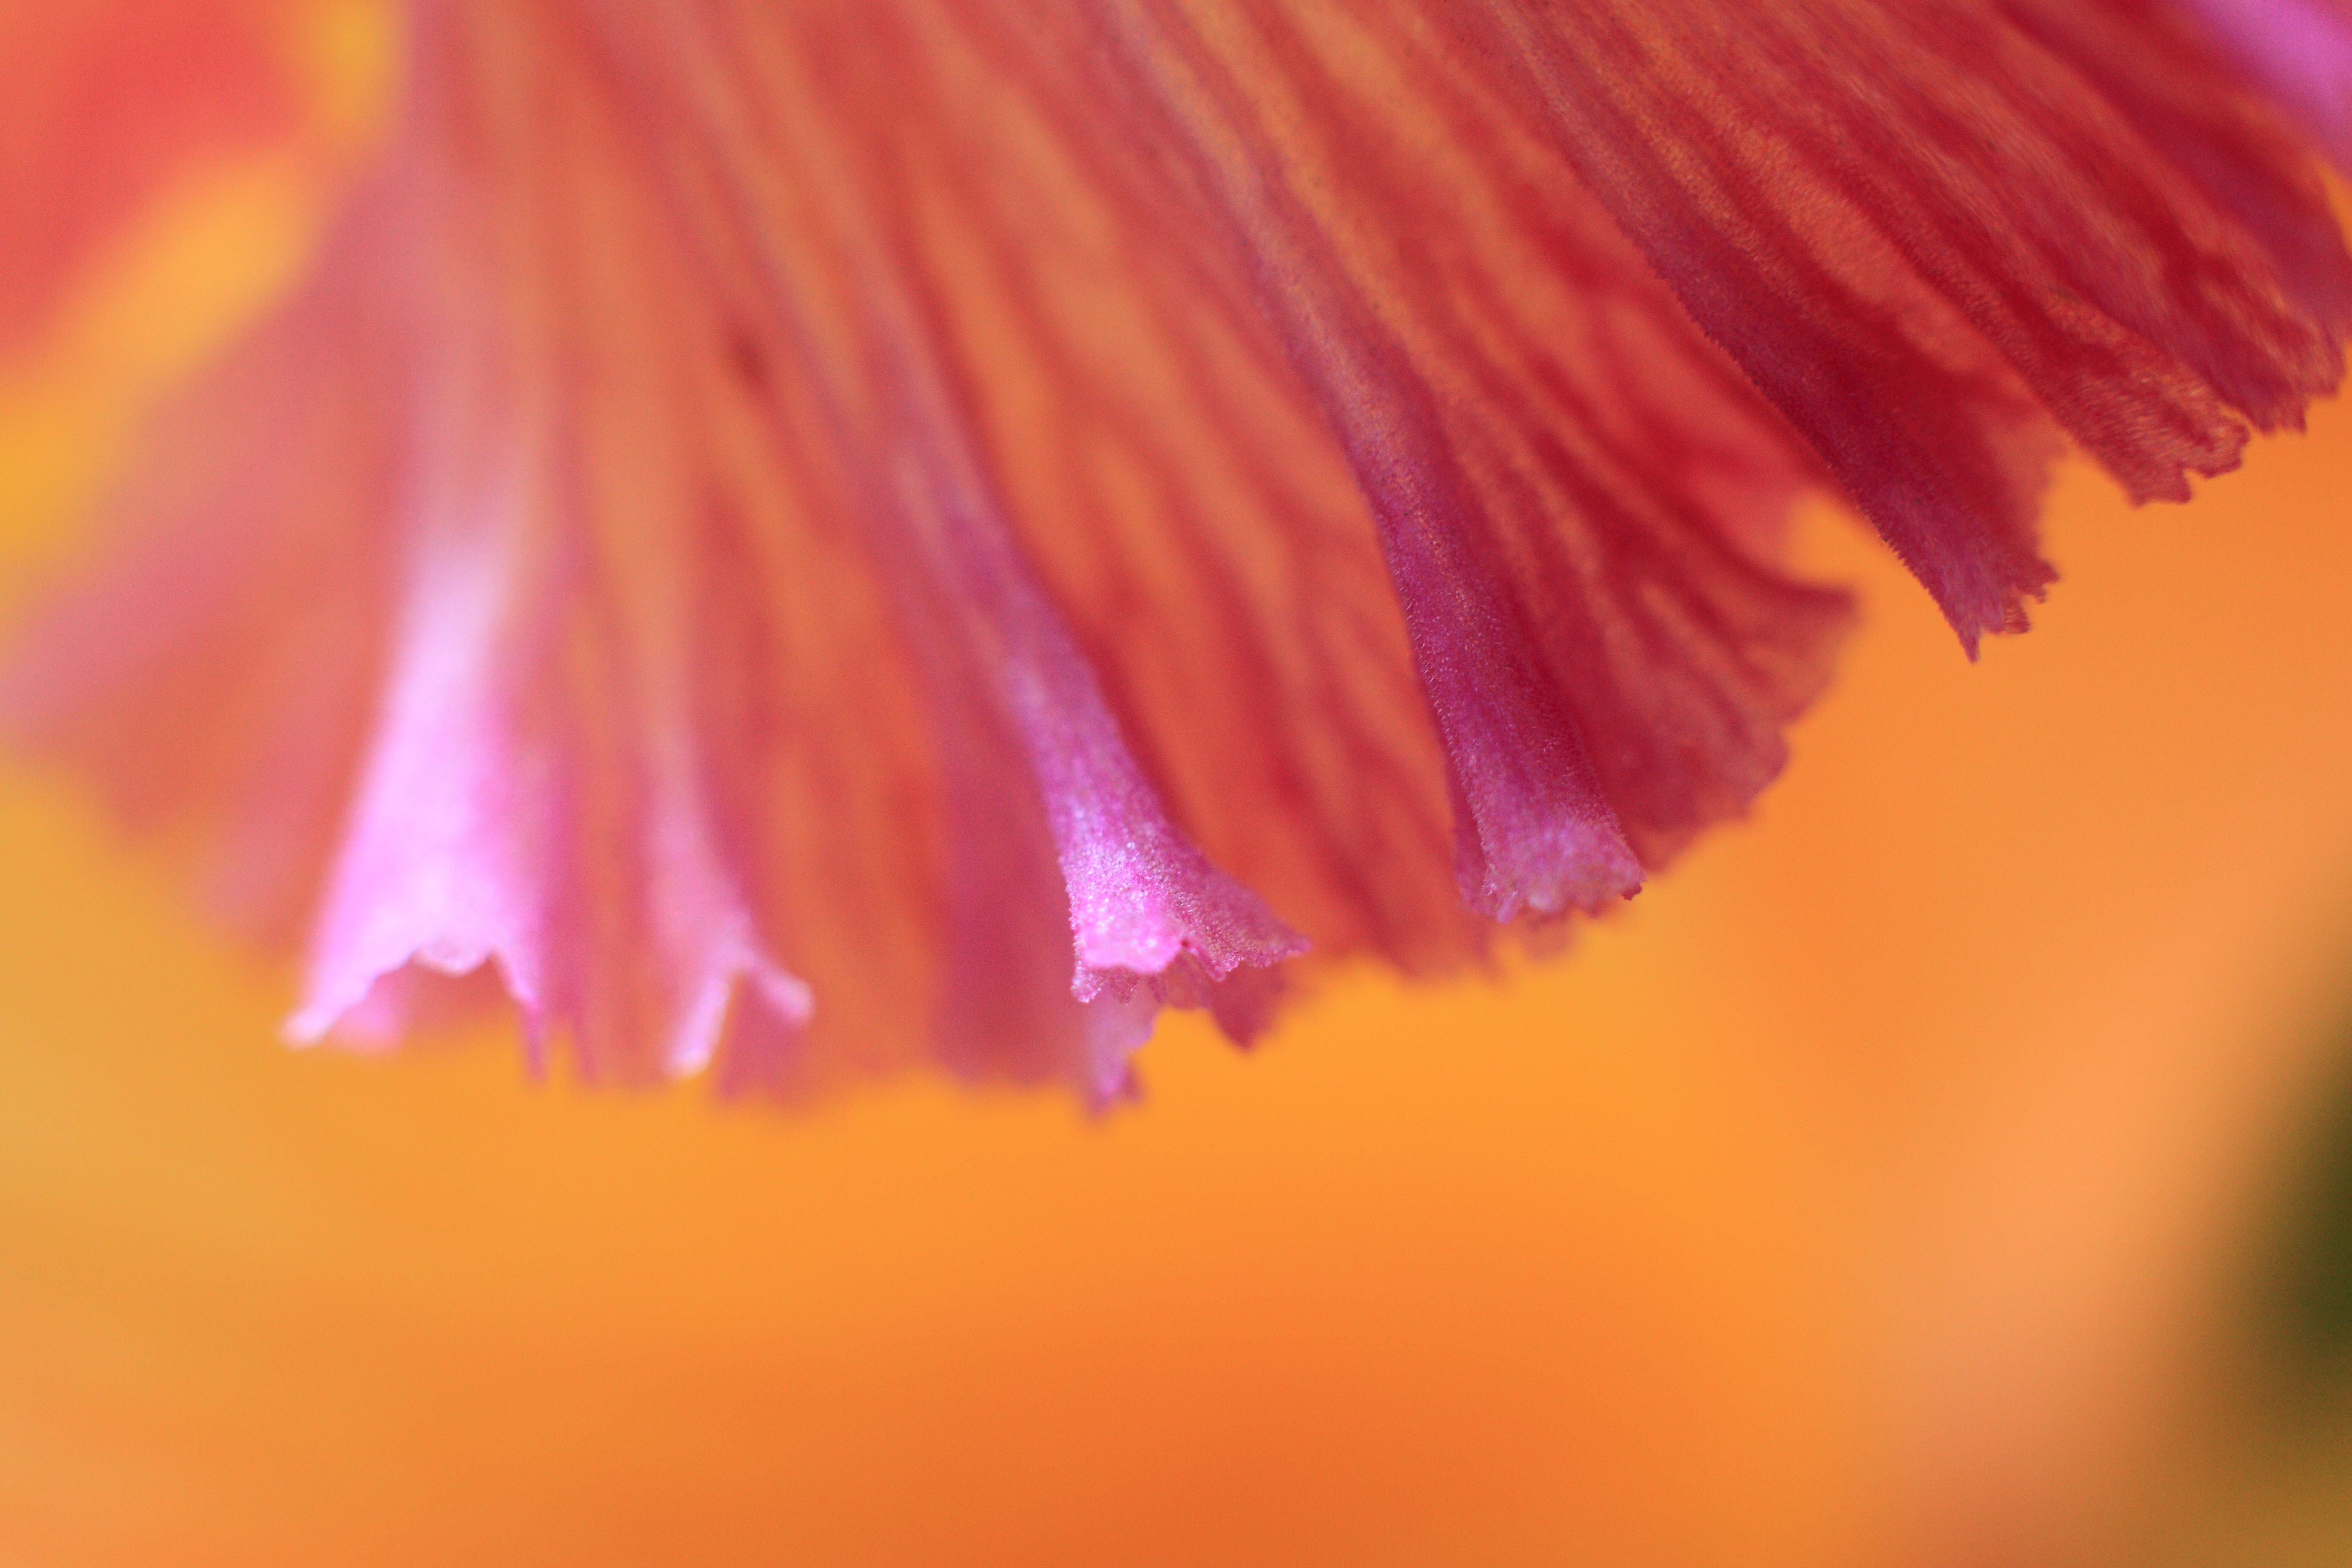
plant, photography, leaf, flower, petal, high, red, color, yellow, pink, close up, eye, 5d, hires, poppy, markii, hi, res, resolution, macro photography, flowering plant, plant stem, land plant